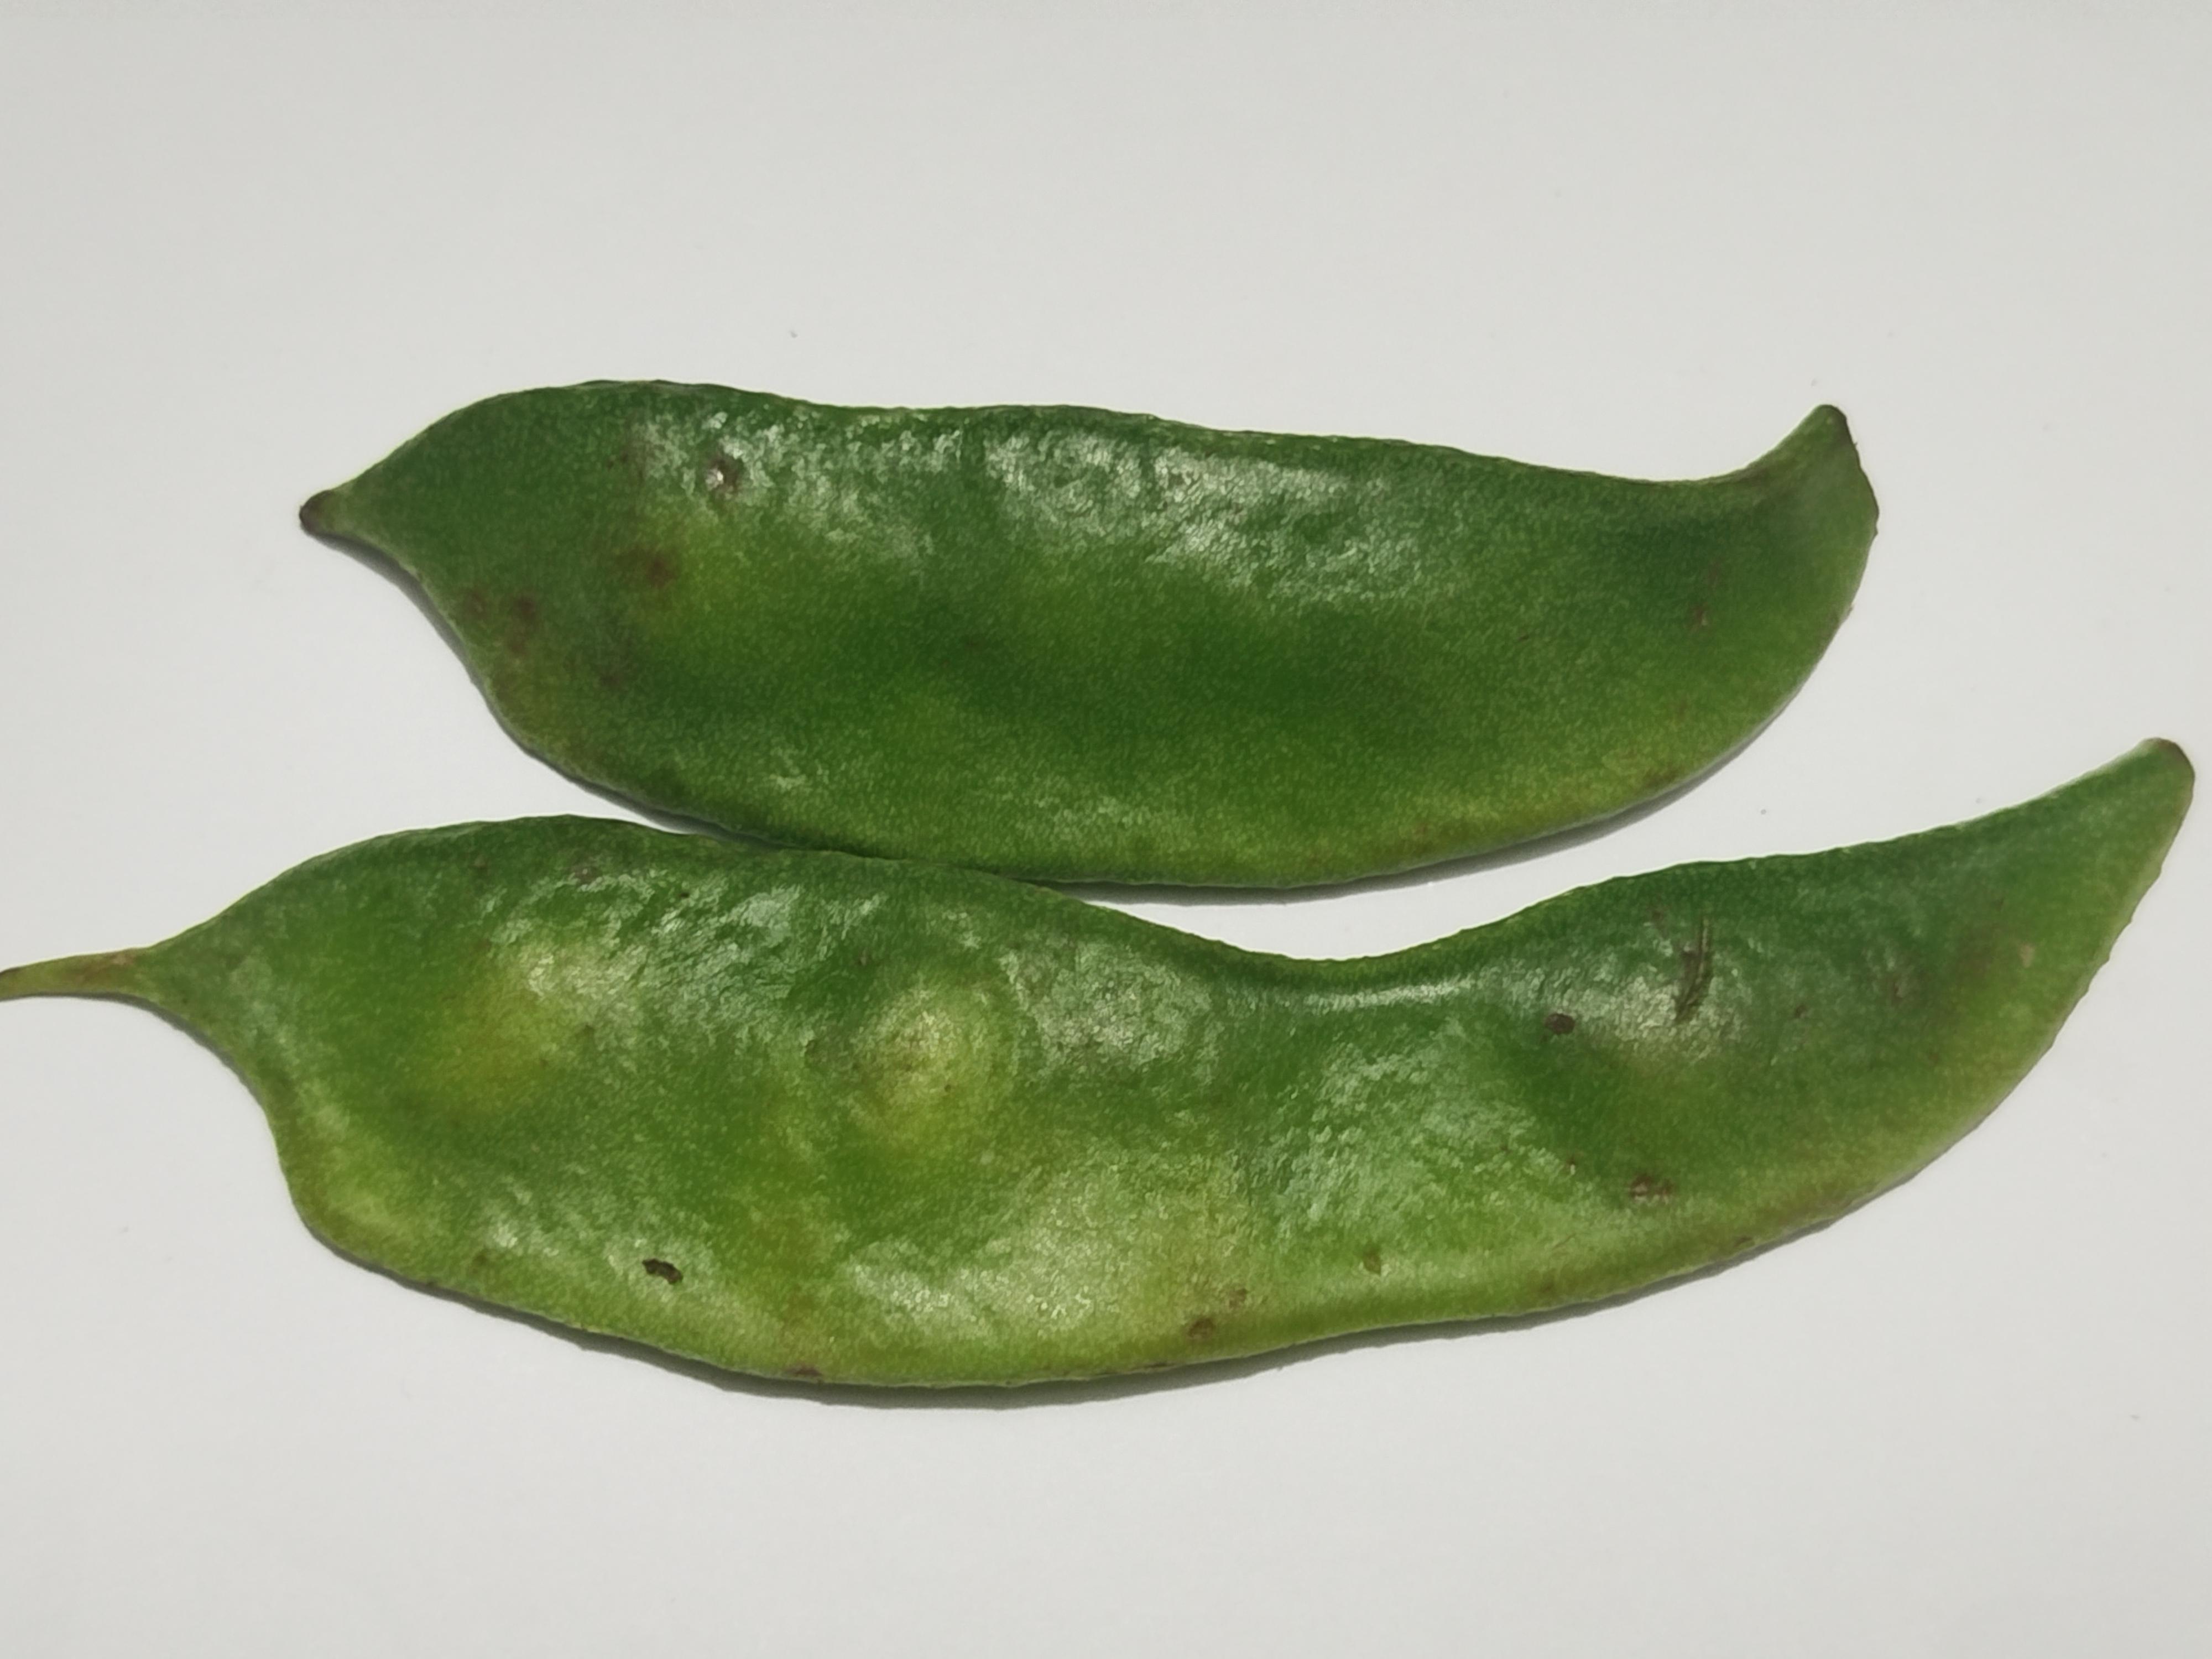
Label: Bean